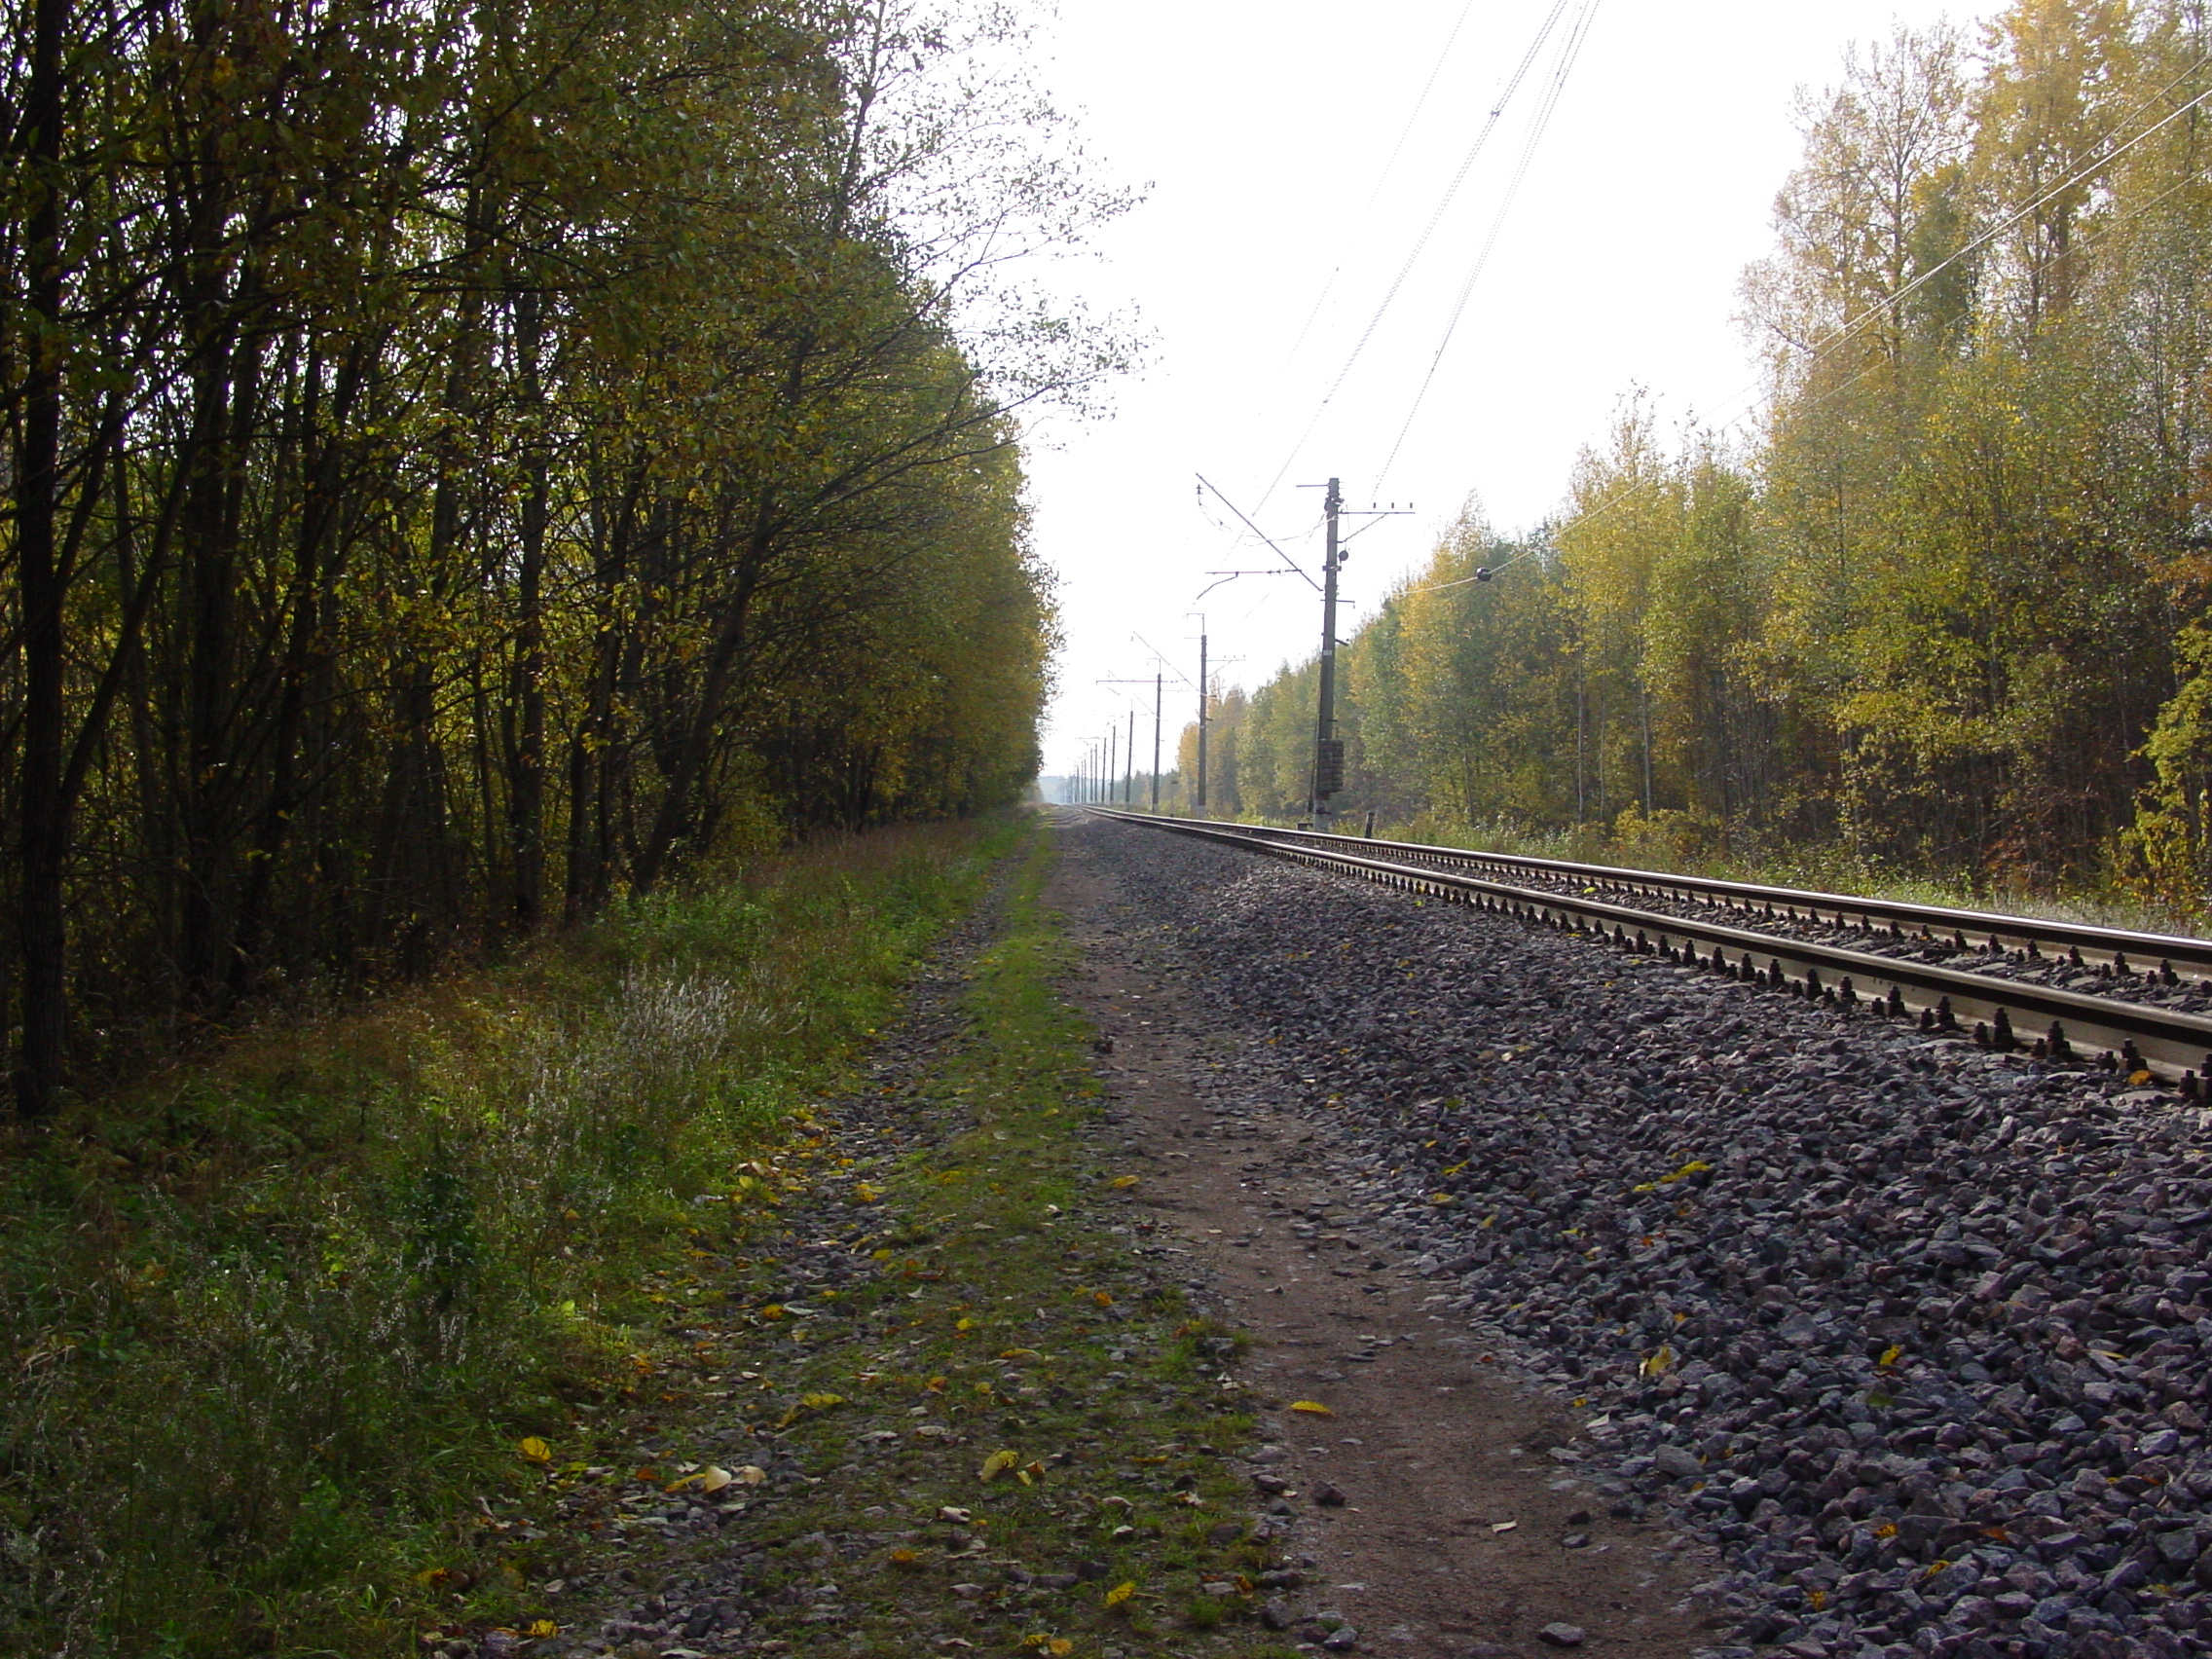
images, plant, sky, asphalt, natural landscape, road surface, tree, wood, sunlight, twig, woody plant, rolling, track, thoroughfare, deciduous, grass, road, landscape, overhead power line, trunk, forest, tar, railway, lane, public utility, woodland, trail, path, nonbuilding structure, temperate broadleaf and mixed forest, soil, dirt road, shrub, subshrub, autumn, electricity, Northern hardwood forest, pebble, metal, sidewalk, plant stem